Boris Mayorov

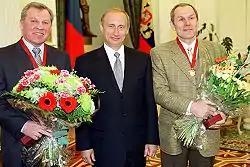
Mayorov (left) and Vladimir Putin in 2001

Boris Aleksandrovich Mayorov (born 11 February 1938 in Moscow, Russian SFSR, Soviet Union) is a retired Russian ice hockey player who played in the Soviet Hockey League. He played for HC Spartak Moscow and was inducted into the Russian and Soviet Hockey Hall of Fame in 1963. Mayorov was inducted into the player category of the International Ice Hockey Federation Hall of Fame in 1999.